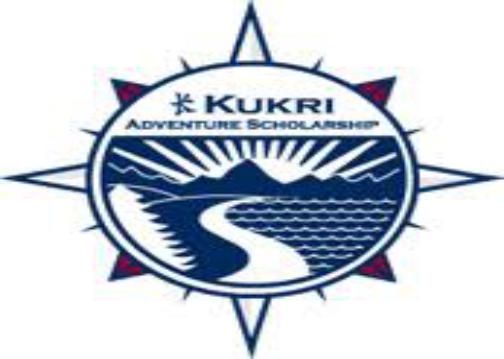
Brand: Kukri
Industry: Sports